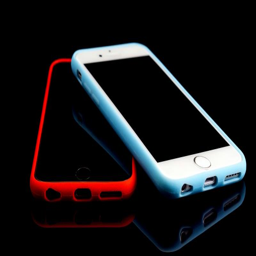
phones are become an extra limb to the human body today , and the over use of smartphones is presently having a serious effect on social health and psychological activity of an individual .